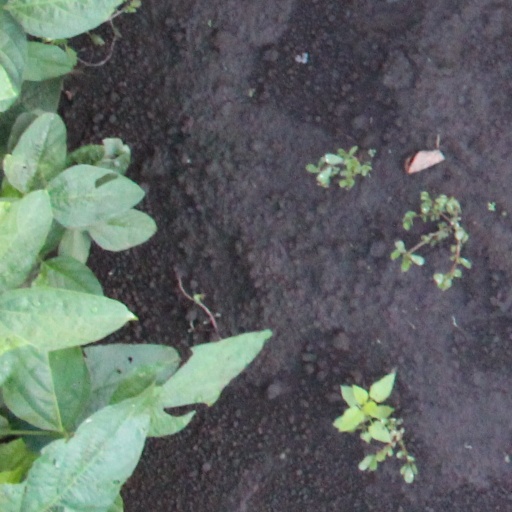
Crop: soybean